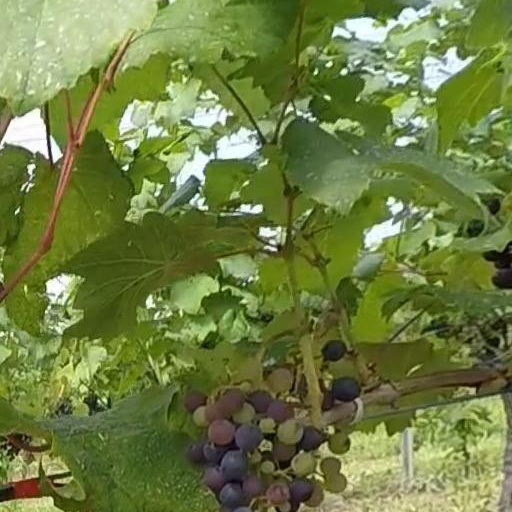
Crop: grape